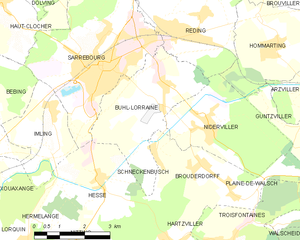
Buhl-Lorraine, usuellement appelée Buhl, est une commune française située dans le département de la Moselle, en région Grand Est.